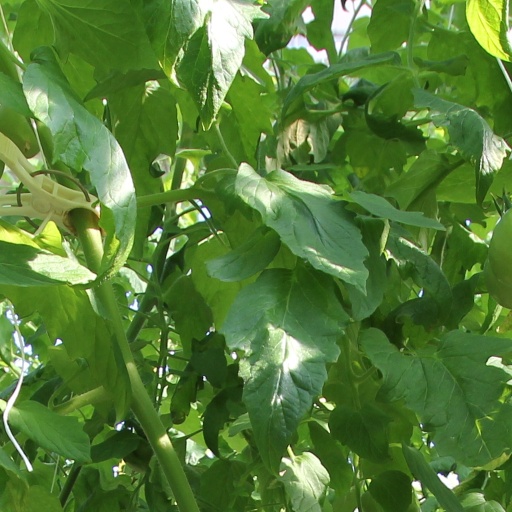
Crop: tomato